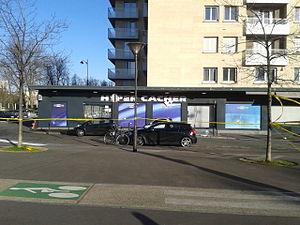
Le magasin Hyper Cacher, porte de Vincennes à Paris, 48 heures après la prise d'otages. Español: El comercio Hyper Cacher situado en porte de Vincennes (París), 48 horas después de la toma de rehenes.
La prise d'otages du magasin Hyper Cacher de la porte de Vincennes à Paris est une attaque terroriste islamiste et antisémite, perpétrée le 9 janvier 2015. C'est le dernier des attentats de début janvier 2015 en France.
Les attentats de janvier 2015 en France sont une série d'attaques terroristes islamistes qui se sont déroulées entre les 7 et 9 janvier 2015 en France, qui visaient la rédaction du journal Charlie Hebdo, des policiers et des clients d’une supérette casher, et au cours desquelles dix-sept personnes ont été tuées et leurs trois assassins abattus par les forces de l'ordre.